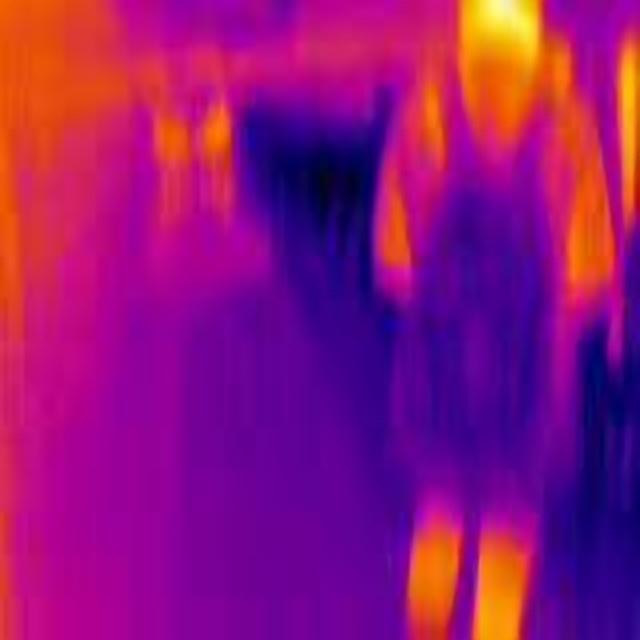
Detected objects:
label: person